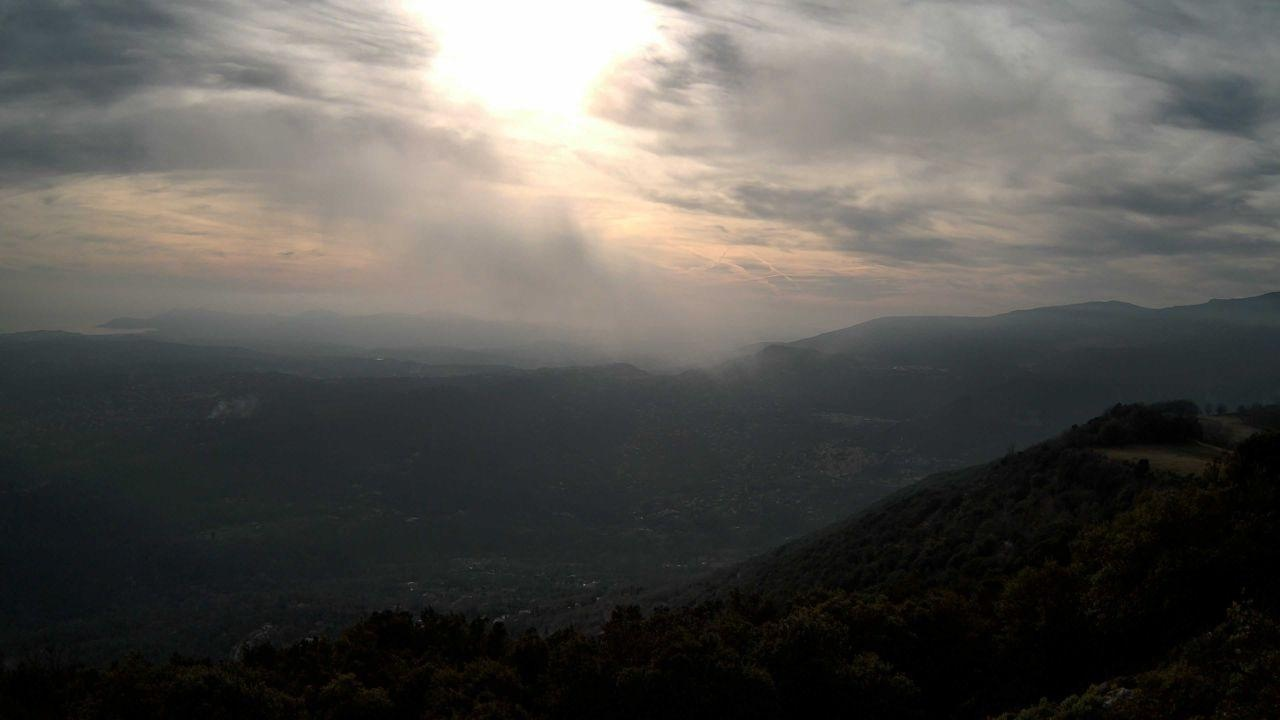
Fire: no
Smoke: yes